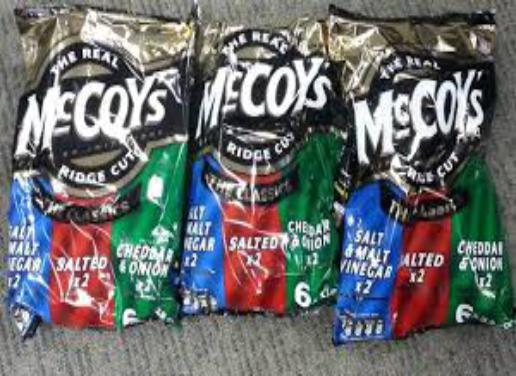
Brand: McCoys Crisps
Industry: Food